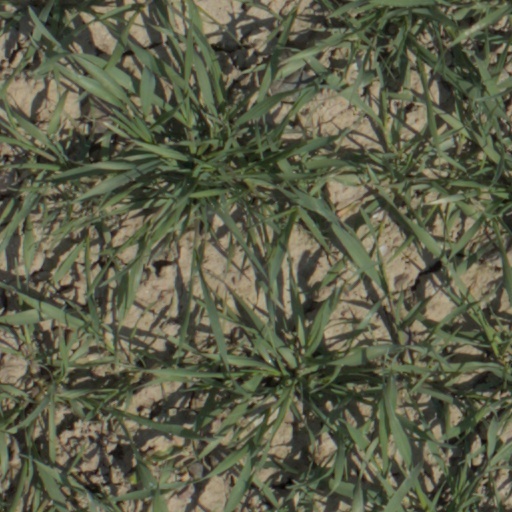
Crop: wheat